Big Eagle

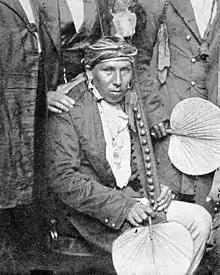
Chief Mankato (1858)

"Just as we were about to charge word came that a large number of mounted soldiers were coming up from the east toward Fort Ridgely. This stopped the charge and created some excitement. Mankato at once took some men from the Coulie and went out to meet them. He told me he did not take more than fifty, but he scattered them out and they all yelled and made such a noise that the whites must have thought there were a great many more, and they stopped on the prairie and began fighting. They had a cannon and used it, but it did no harm... Mankato flourished his men around so and all the Indians in the Coulie kept up a noise, and at last the whites began to fall back, and they retreated about two miles and began to dig breastworks. Mankato followed them and left about thirty men to watch them, and returned to the fight at the Coulie with the rest. The Indians were laughing when they came back at the way they had deceived the white men, and we were all glad that the whites had not pushed forward and driven us away... When the men of this force began to fall back the whites in the camp hallooed and made a great commotion, as if they were begging them to return and relieve them and seemed much distressed that they did not."The Battle of Birch Coulee continued until 11 am on September 3, 1862, when Colonel Sibley himself arrived with "the entire expeditionary force" and artillery. According to Big Eagle:"The next morning Gen. Sibley came with a very large force and drove us away from the field. We took our time about getting away... There was no pursuit. The whites fired their cannons at us as we were leaving the field, but they might as well have beaten a big drum for all the harm they did. They only made a noise. We went back across the river to our camps in the old villages, and then on up the river to the Yellow Medicine and the mouth of the Chippewa, where Little Crow joined us."